Gravel Lake (Michigan)

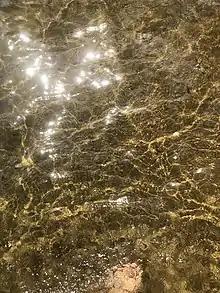
Clear and Clean water at Gravel Lake

This lake also has a strong bond amongst its residents and many traditions take place every year. Memorial Day Weekend and Labor Day Weekend host many activities, but the most popular is Fourth of July. The Gravel Lake Association sponsors The Paddle Boat Regatta, The 2 Mile Fun Run/Walk, The Boat Parade, and The Kids' Games.